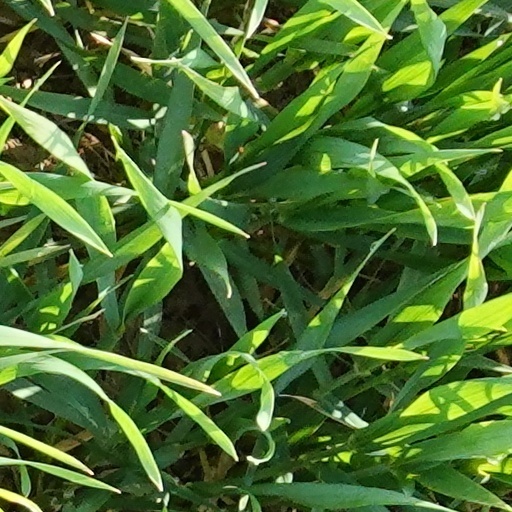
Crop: wheat